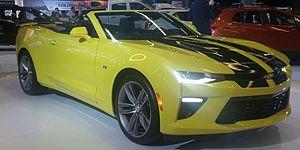
Transformers: The Last Knight ou Transformers : Le Dernier Chevalier au Québec est un film de science-fiction américain réalisé par Michael Bay, sorti en 2017, C'est le cinquième opus de la série après Transformers, Transformers 2 : La Revanche, Transformers 3 : La Face cachée de la Lune et Transformers : L'Âge de l'extinction.